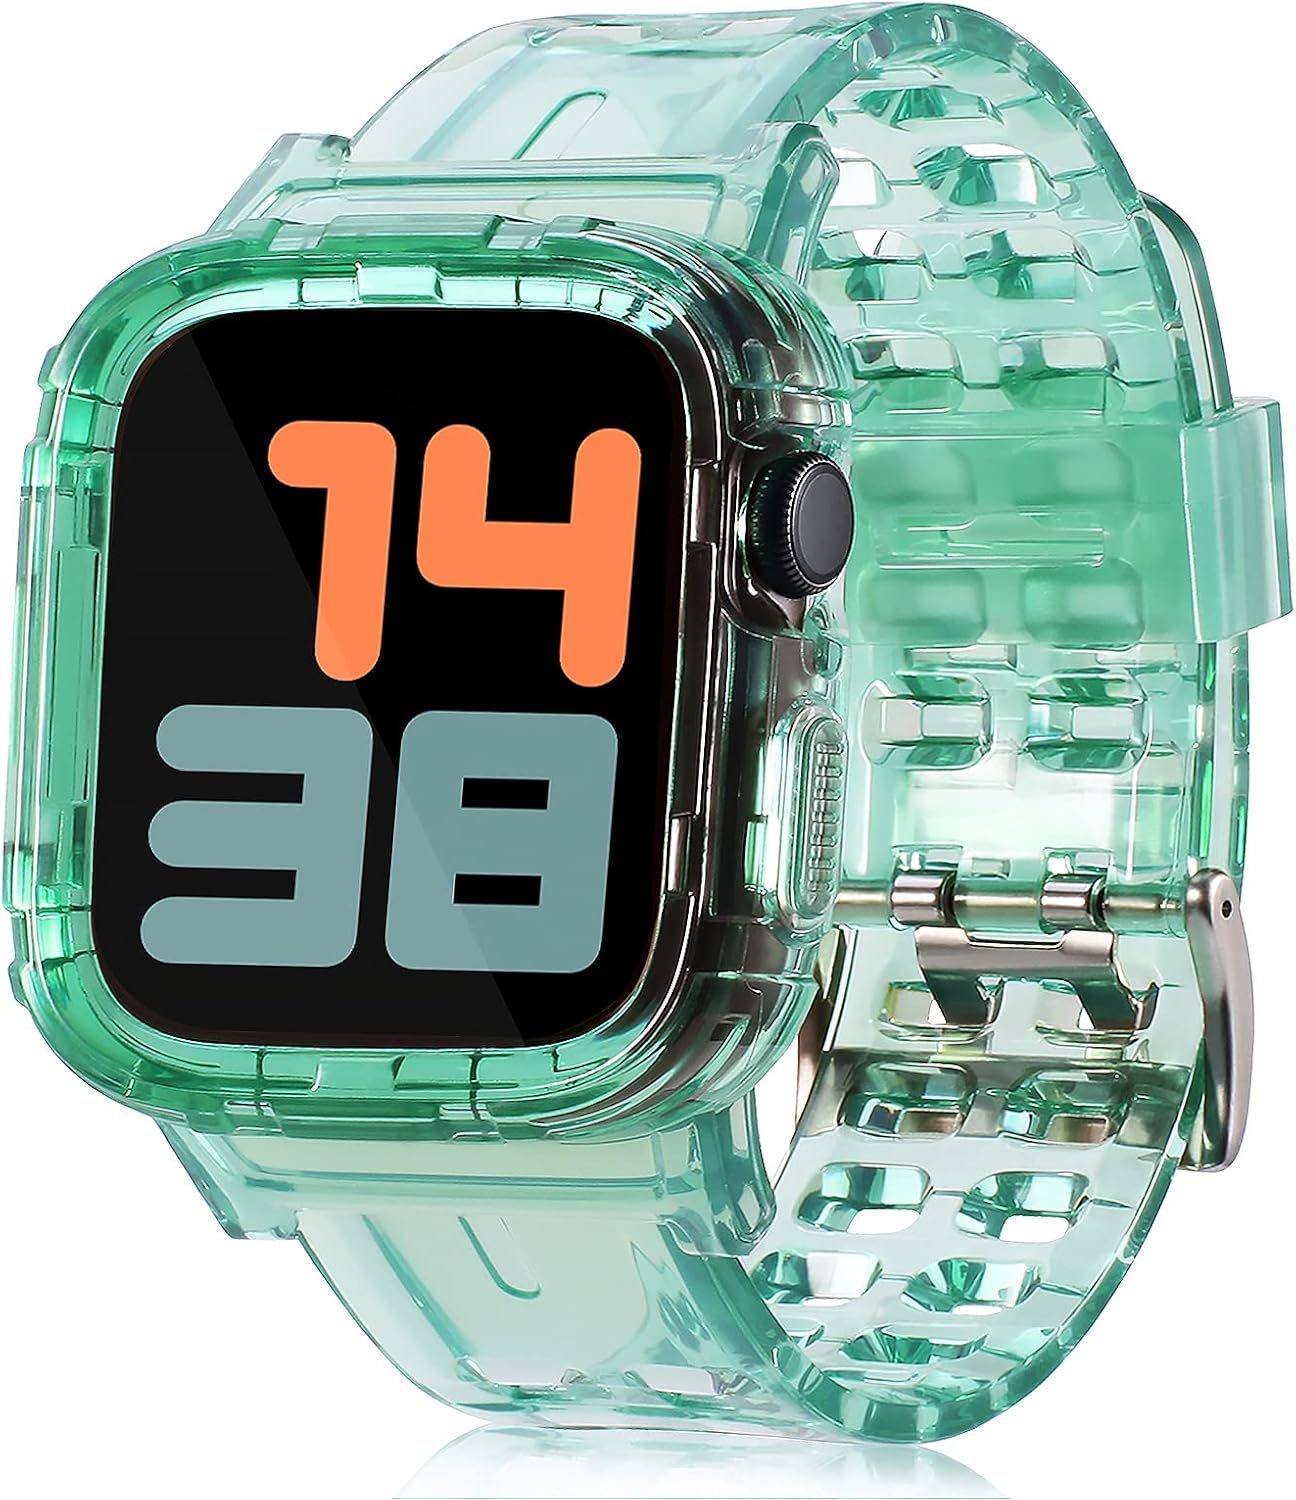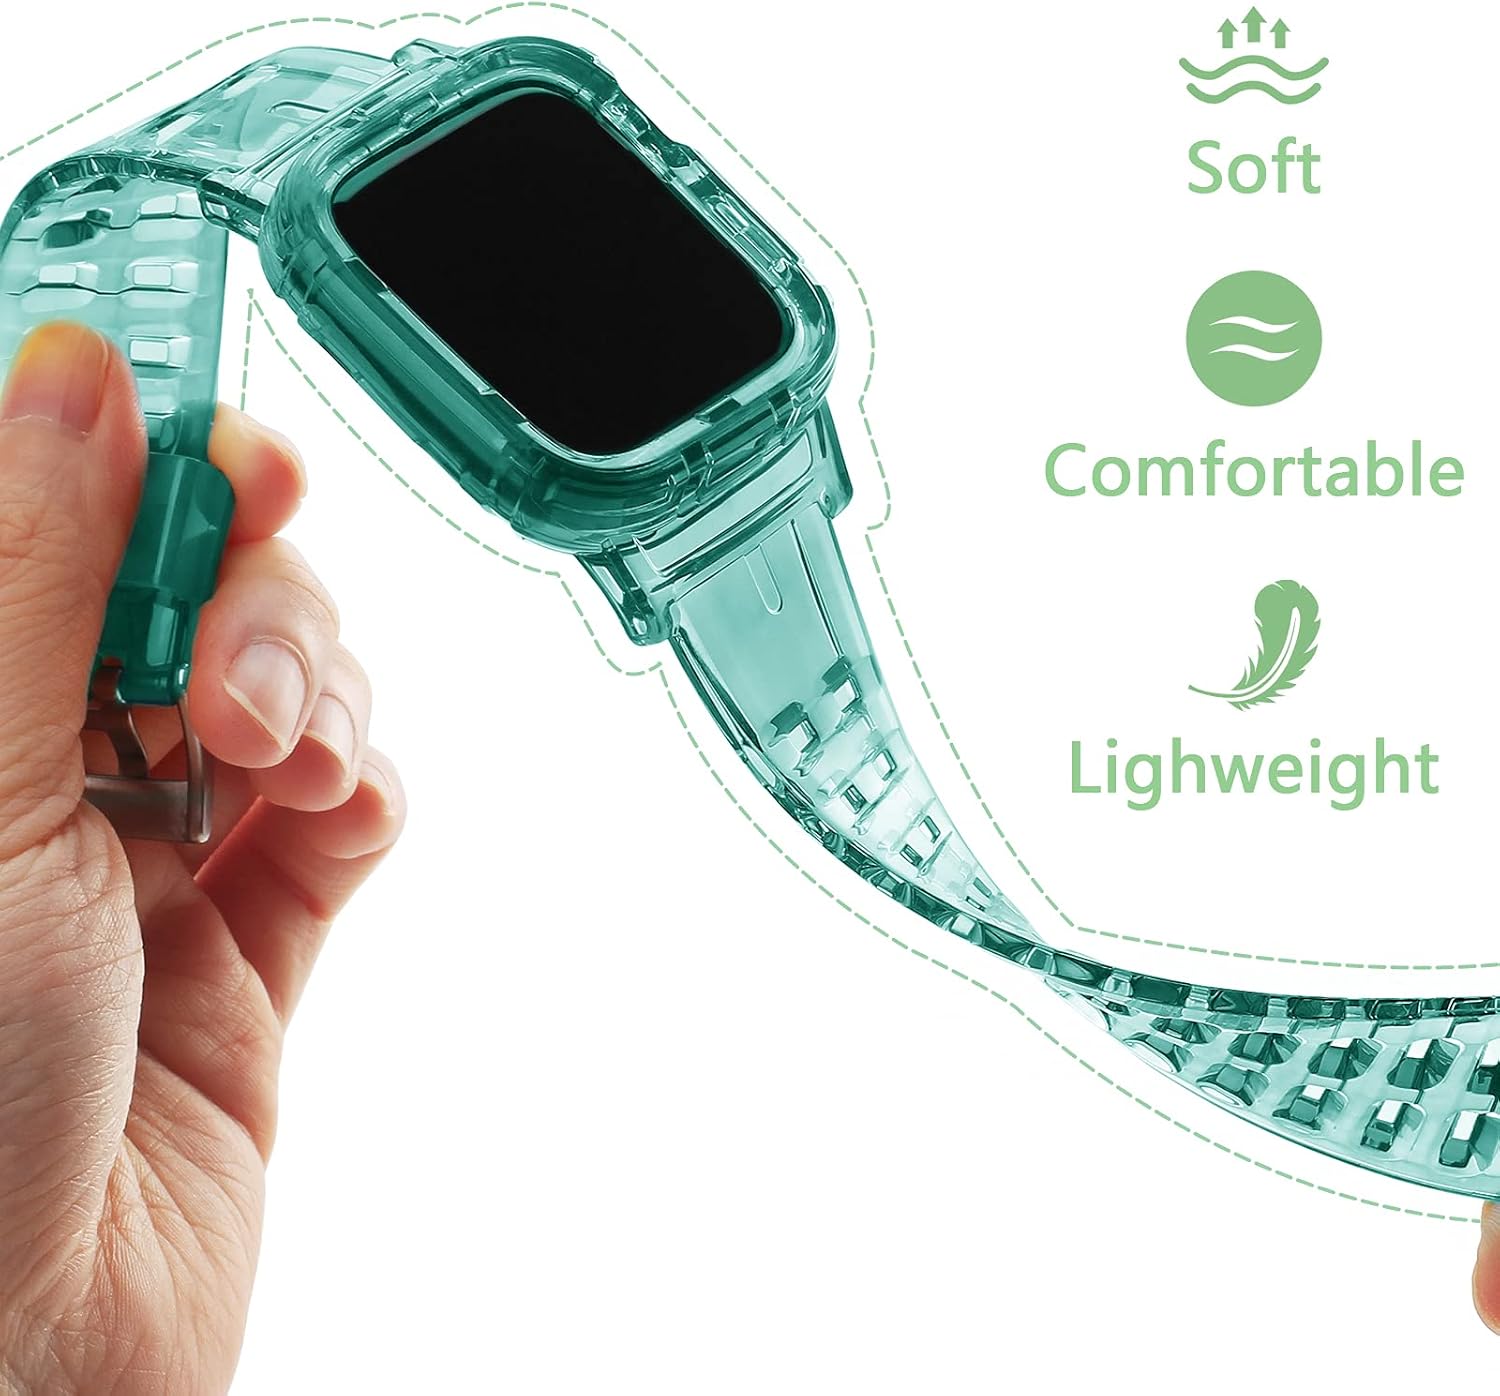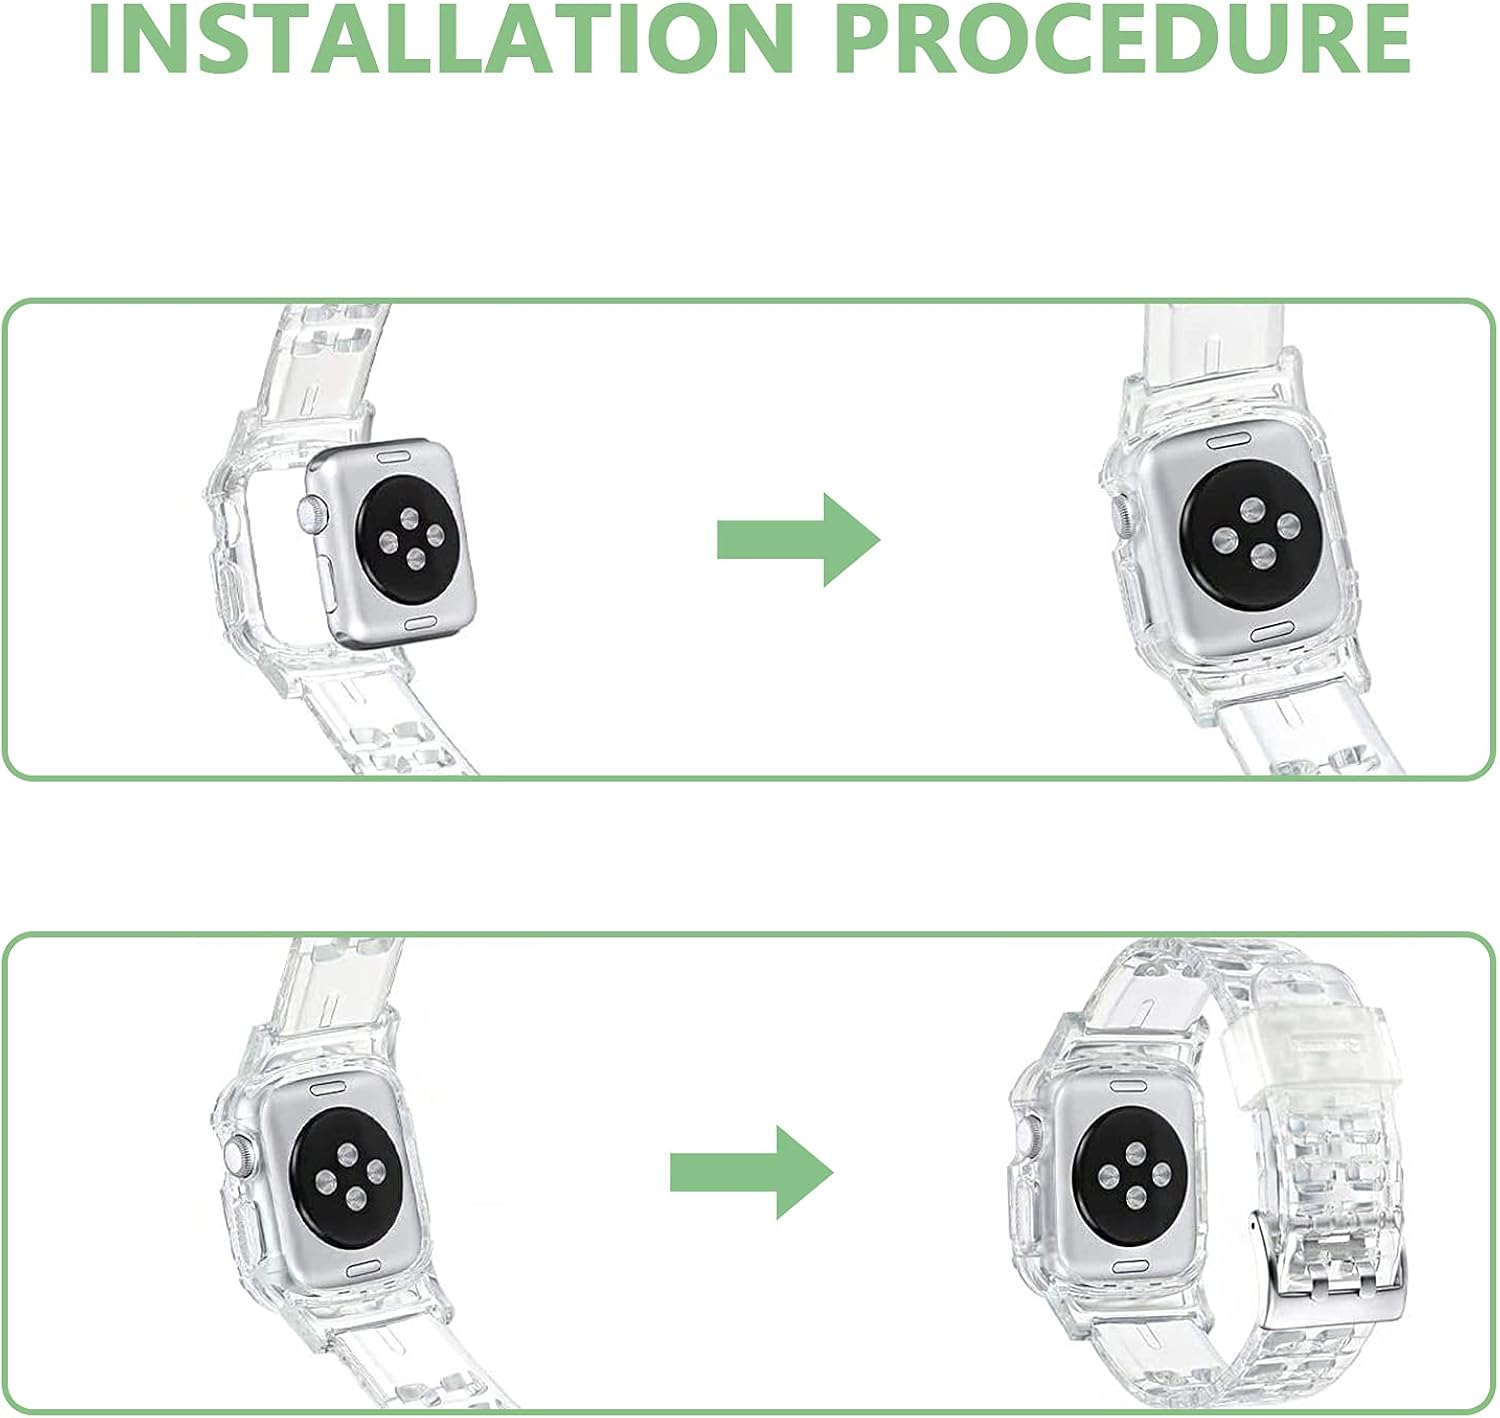
Veezoom Compatible for Clear Apple Watch Band 38mm 40mm 42mm 44mm with Rugged Bumper Protective Case, Adjustable Soft Silicone Transparent Jelly Sports Wristband Women Men, iWatch Series SE 6 5 4 3 2 1 Staps
Category: AMAZON FASHION
Why Choose us ? Veezoom is a top supplier specialized in Smartwatch band, watch protective case and watch screen protective film. For iWatch Series SE/6/5/4/3/2/1 band, we have our own factory to manufacture them, so our Amazon customers can enjoy the better price and high quality for their smartwatch accessory. We will do our best to provide an happy shopping experience. We will response within 24 hours with our solution for you. Product introduction： ●Name: Apple watch Series SE/6/5/4/3/2/1 clear band. ●Compatible: Apple watch 38mm 40mm 42mm 44mm. Accurate hole positioning can easily touch your Apple Watch, all functions work seamlessly, and fit snugly when impacted. ●Two Size: 38/40mm; 42/44mm .（Please order according to your watch size) ●Color: clear, clear-black, clear-green, black, rainbow. ●Soft and Healthy Material -- Made of environmental silicone material, no peculiar smell and harmless, Premium and durable. ●Summer band -- The colorful iWatch Series SE/6/5/4/3/2/1 band with vogue design is also the best choice as a BIRTHDAY GIFT, ANNIVERSARY GIFT and ANY OTHER FESTIVAL GIFT. Get one for your friends or family. Warranty: ●If you receive a defective item or unsatisfied with your purchase, please feel free to contact us. Veezoom undertake all the cost during the replacement or refund.  ●Contact Way: Sold by Veezoom>>Ask a Question>>Select your issue>>Send e-mail. ●If you are satisfied with our products, we look forward to your great support. We will try our best to provide perfect shopping experience for every customer in our Amazon shop. Your satisfaction is our best motivation.
Features: 【Compatible Model】: Apple Watch Band With Case compatible with Apple Watch Series SE /6/5/4/3/2/1. 38/40mm size is suitable for 38mm 40mm iWatch, 42/44mm size is suitable for 42mm 44mm iWatch.( Note: The screen protector not included ) | 【Soft & Lightweight,】 : Veezoom crystal clear band made of high quality TPU material which is comfortable and durable. Even if it's used for a long time, it will not turn yellow. Double needle quick insertion design, fits 150MM-250MM wrists for Women men. | 【Protective Design】: Our iwatch sports Band adopts a 360-degree uni- body protection design with excellent waterproof and shockproof functions which can fully protects your Apple Watch from scratch & shock. Rugged bumper case with precise cutout can easy to access all port and buttons. | 【Summer Band】: Glacier transparent apple watch band is matched with summer and it looks like jelly under the sunlight. Breathable silicone strap cools and refreshes the wrist skin, keeping you in a good mood. Suitable for sports, gym, hiking, running, climbing, camping, etc. | 【Five color】:Five colors to match five senses. Our cute bands is easy to install and remove, and you can choose the color that best suits your daily dressing style.